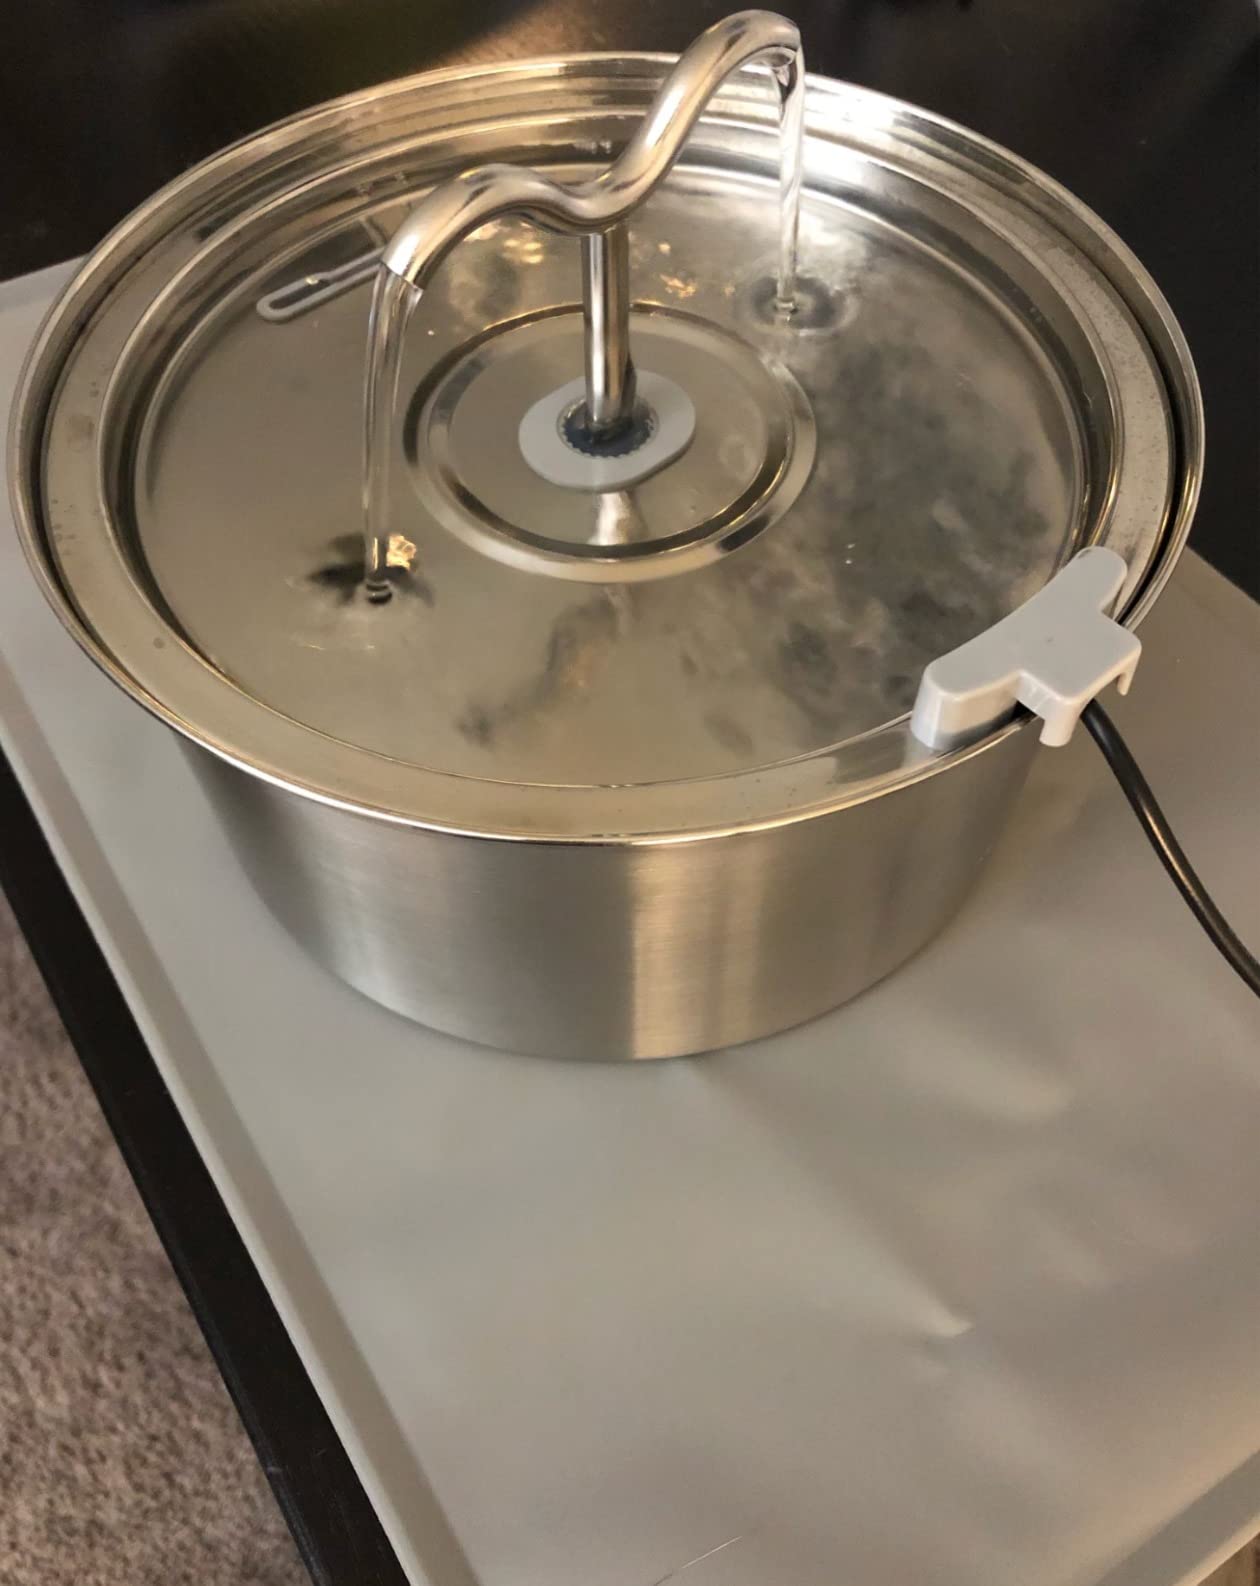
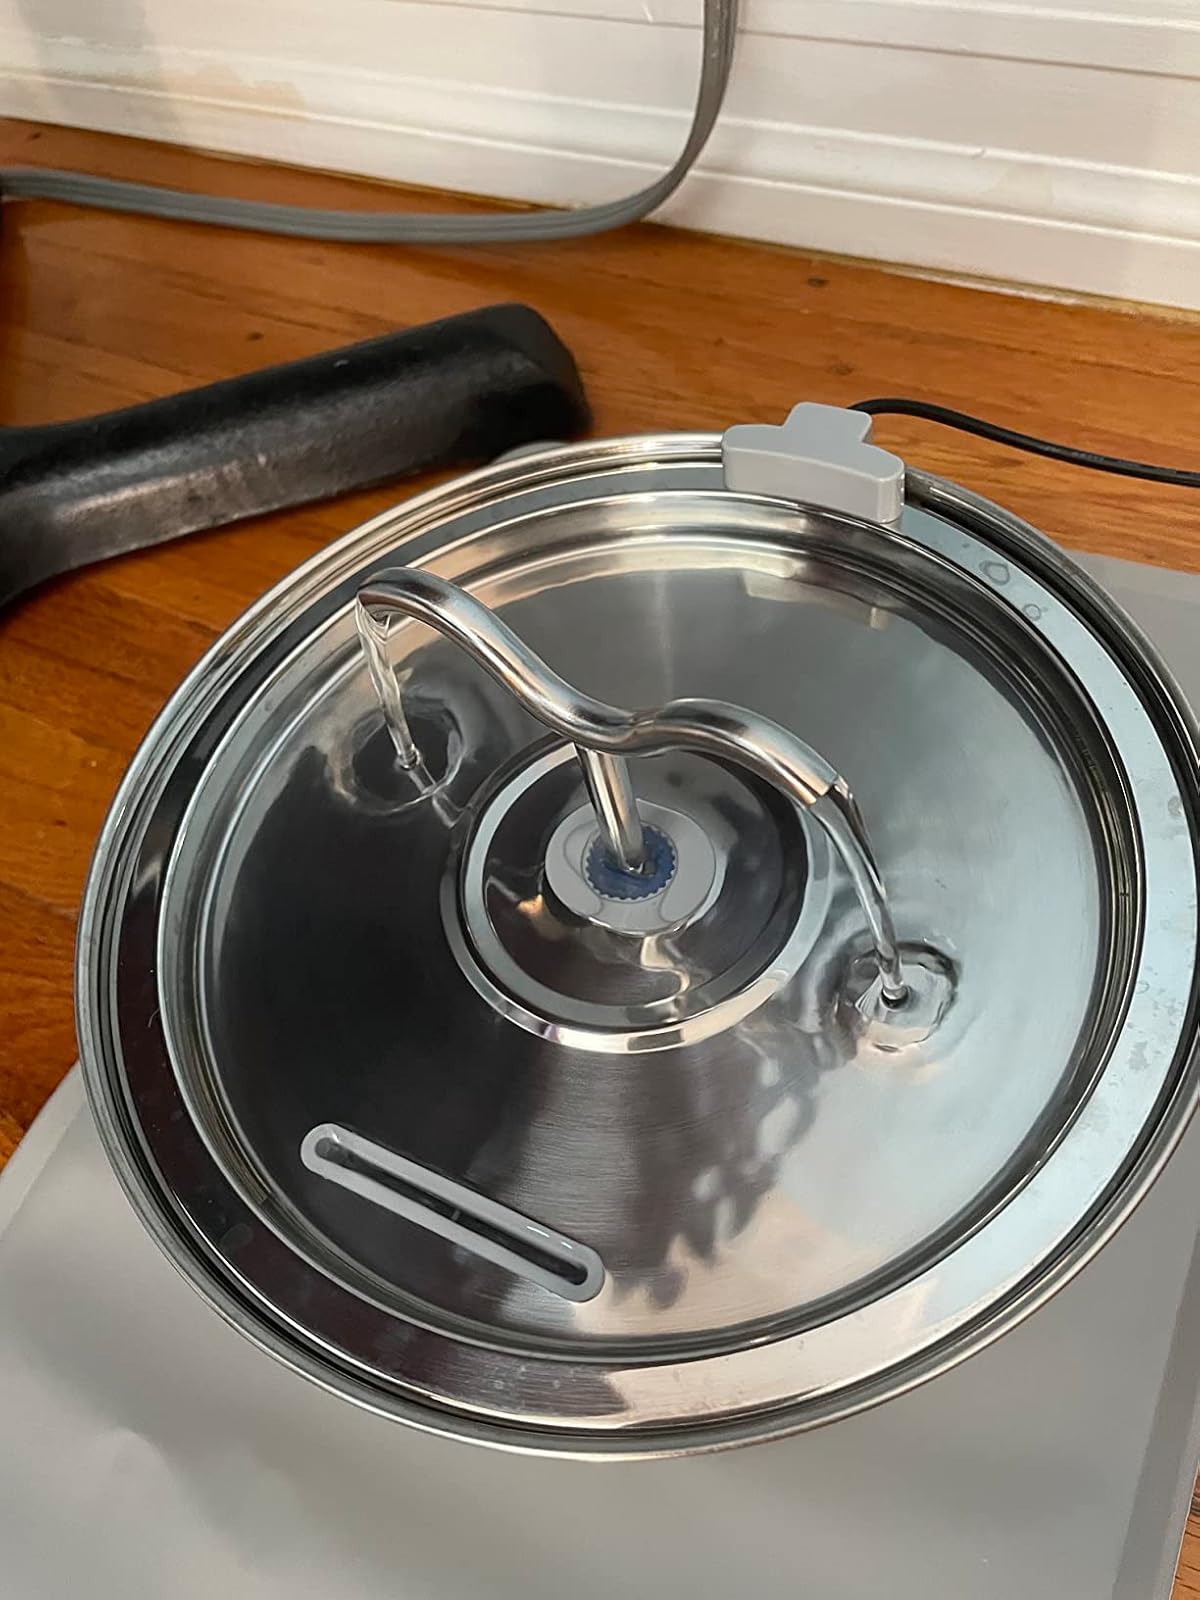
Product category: items_bowl
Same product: yes